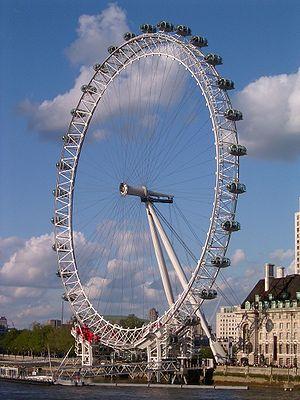
Le London Eye, également surnommé Millennium Wheel, est une grande roue mise en place à Londres pour les festivités de l'an 2000, au même moment que le Dôme du millénaire de Greenwich. Elle est l'une des attractions touristiques d'Europe à avoir été distinguée par un Thea Award, décerné par la Themed Entertainment Association.